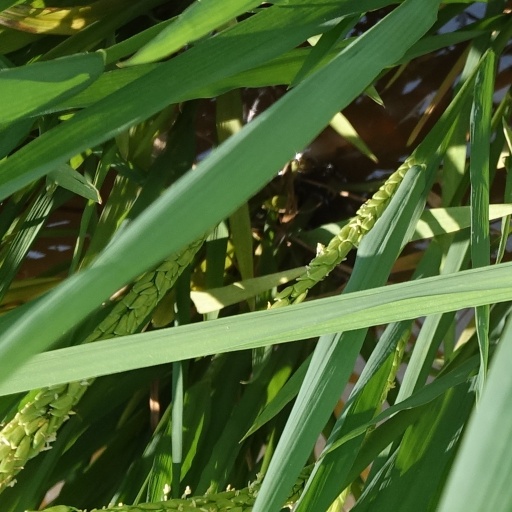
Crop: rice